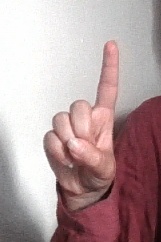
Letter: bb